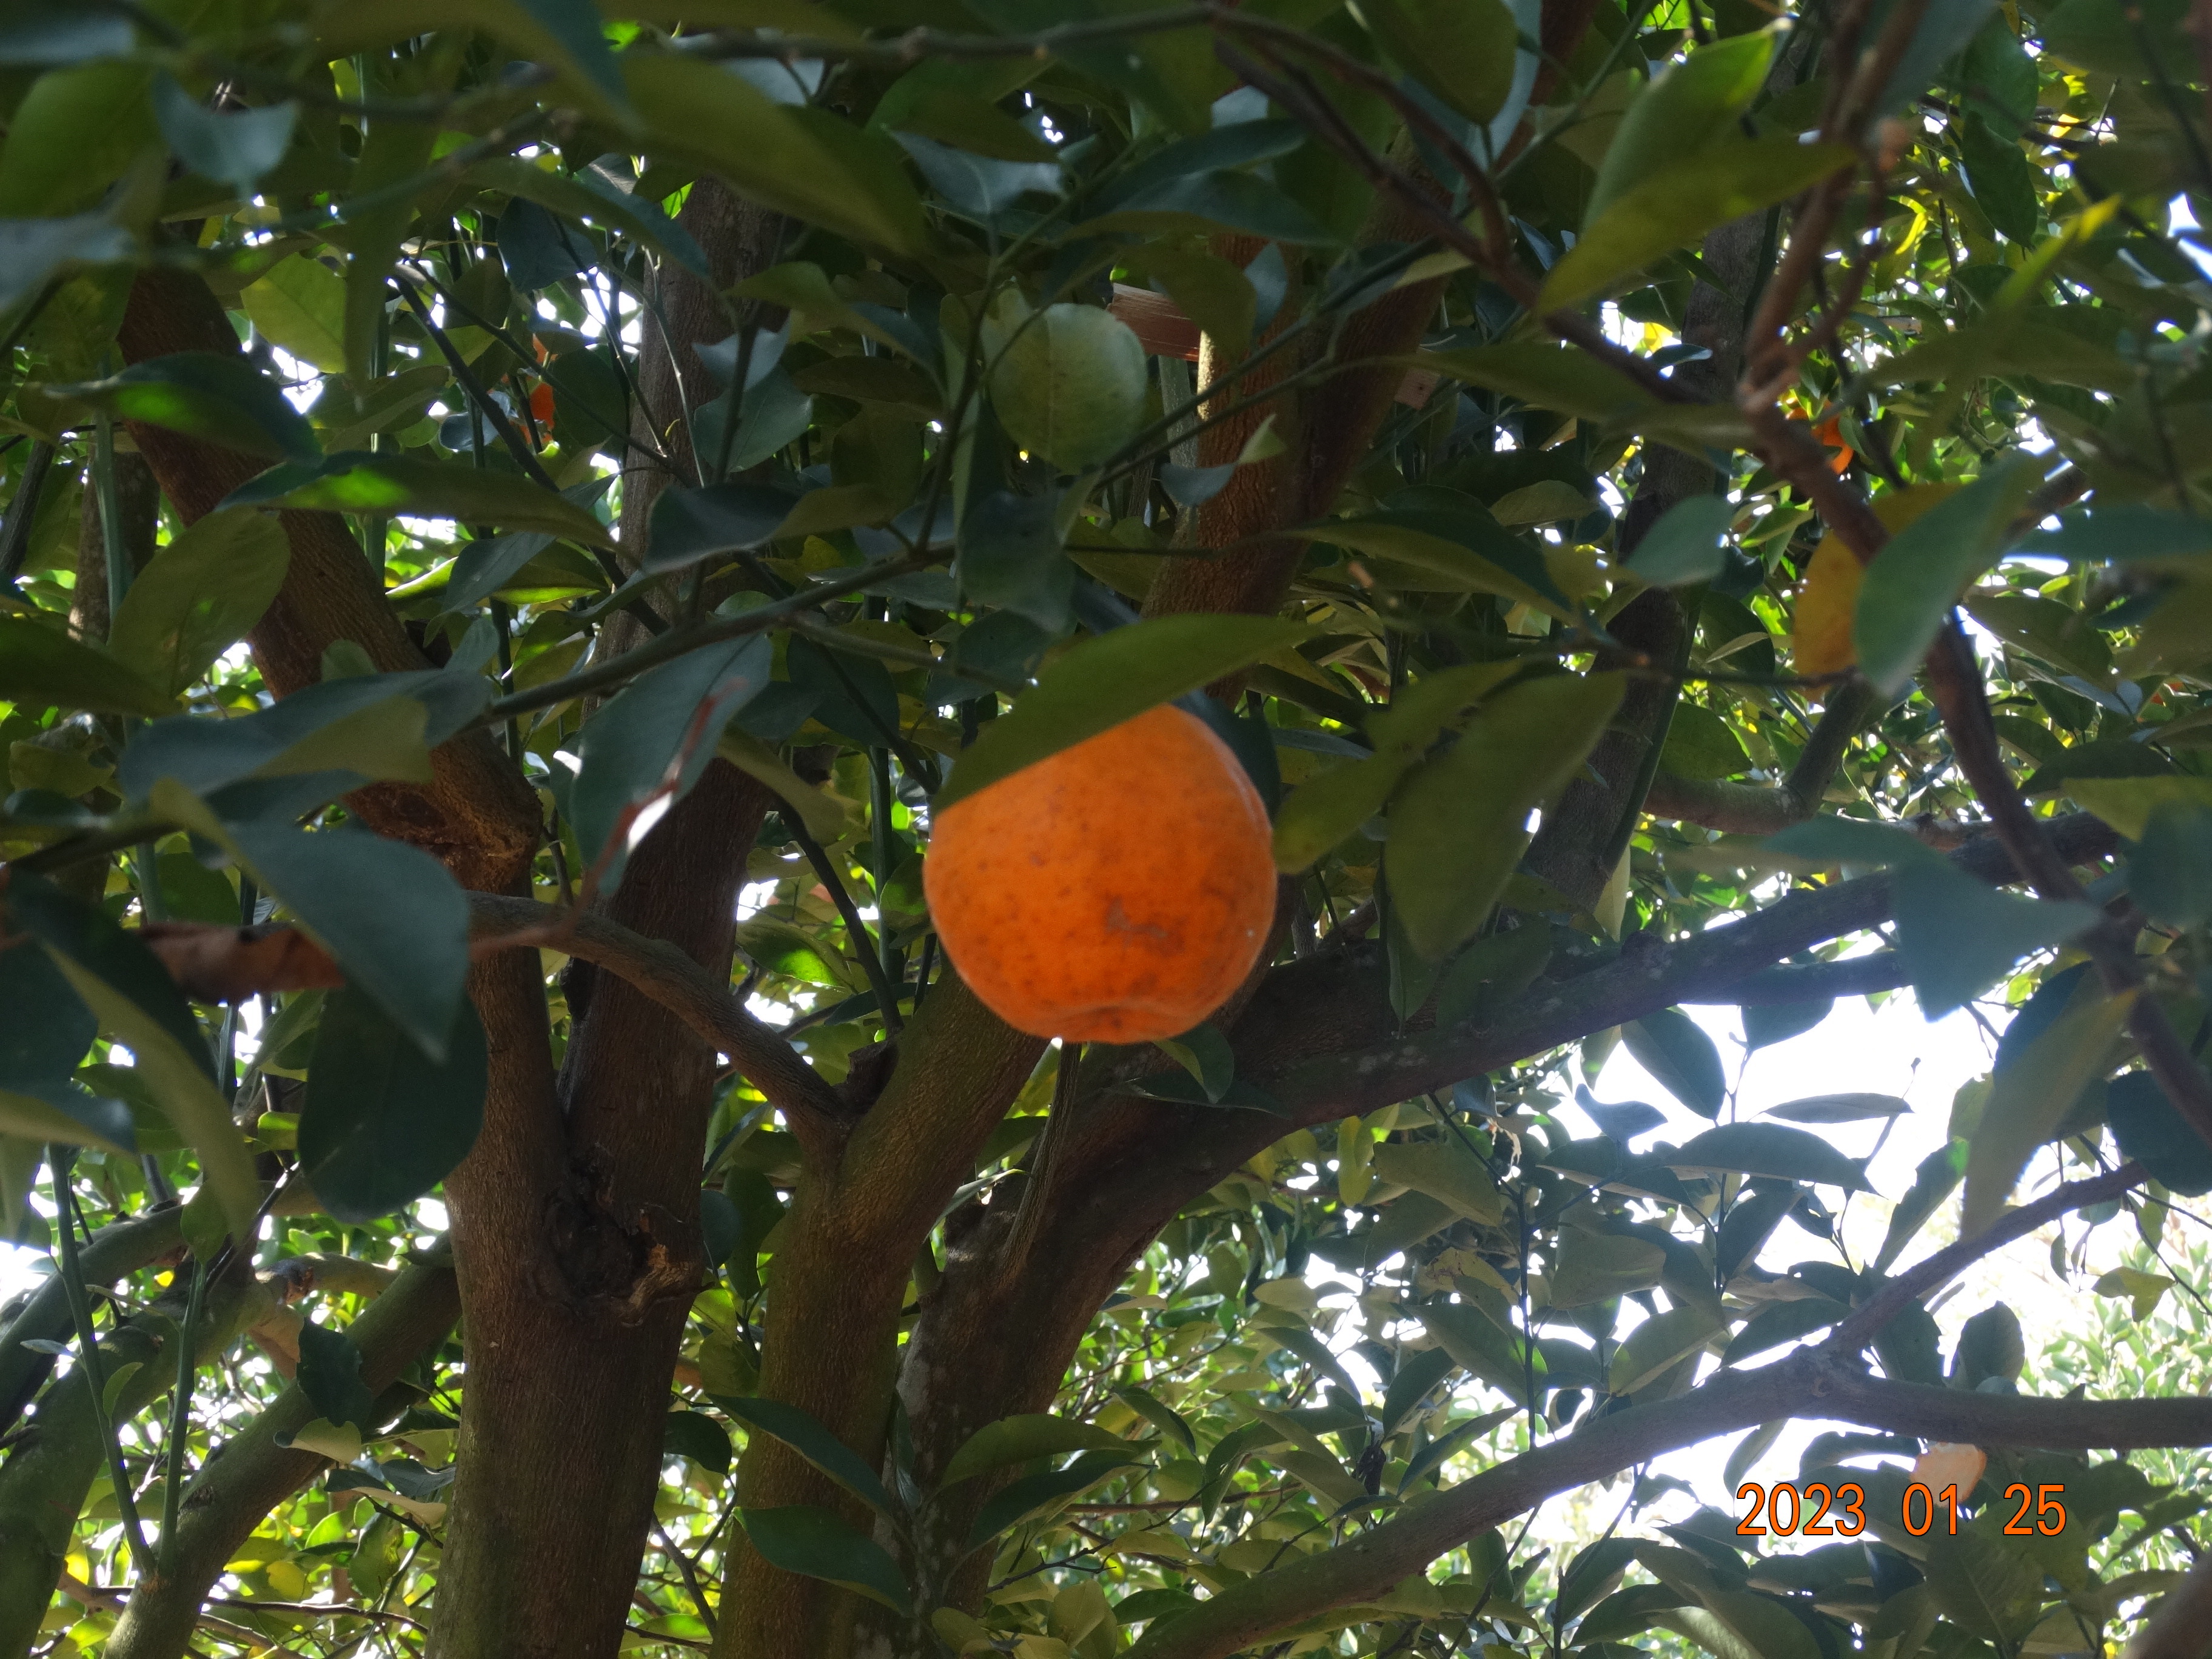
Citrus fruit variety: ponkan